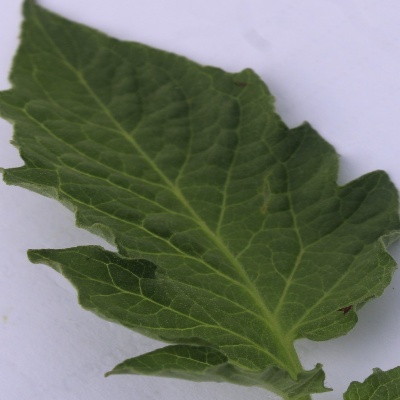
Crop: Tomato
Condition: septoria leaf spot